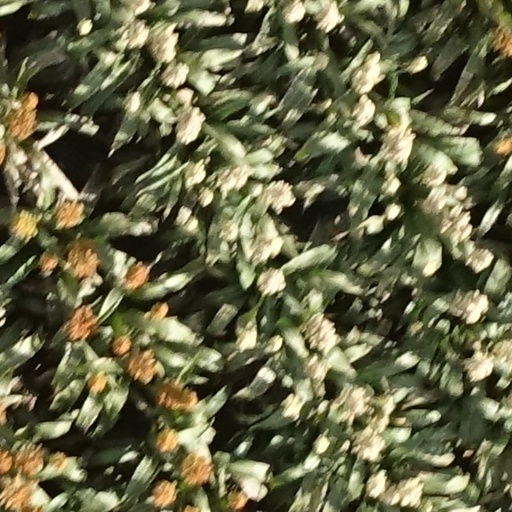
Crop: sorghum